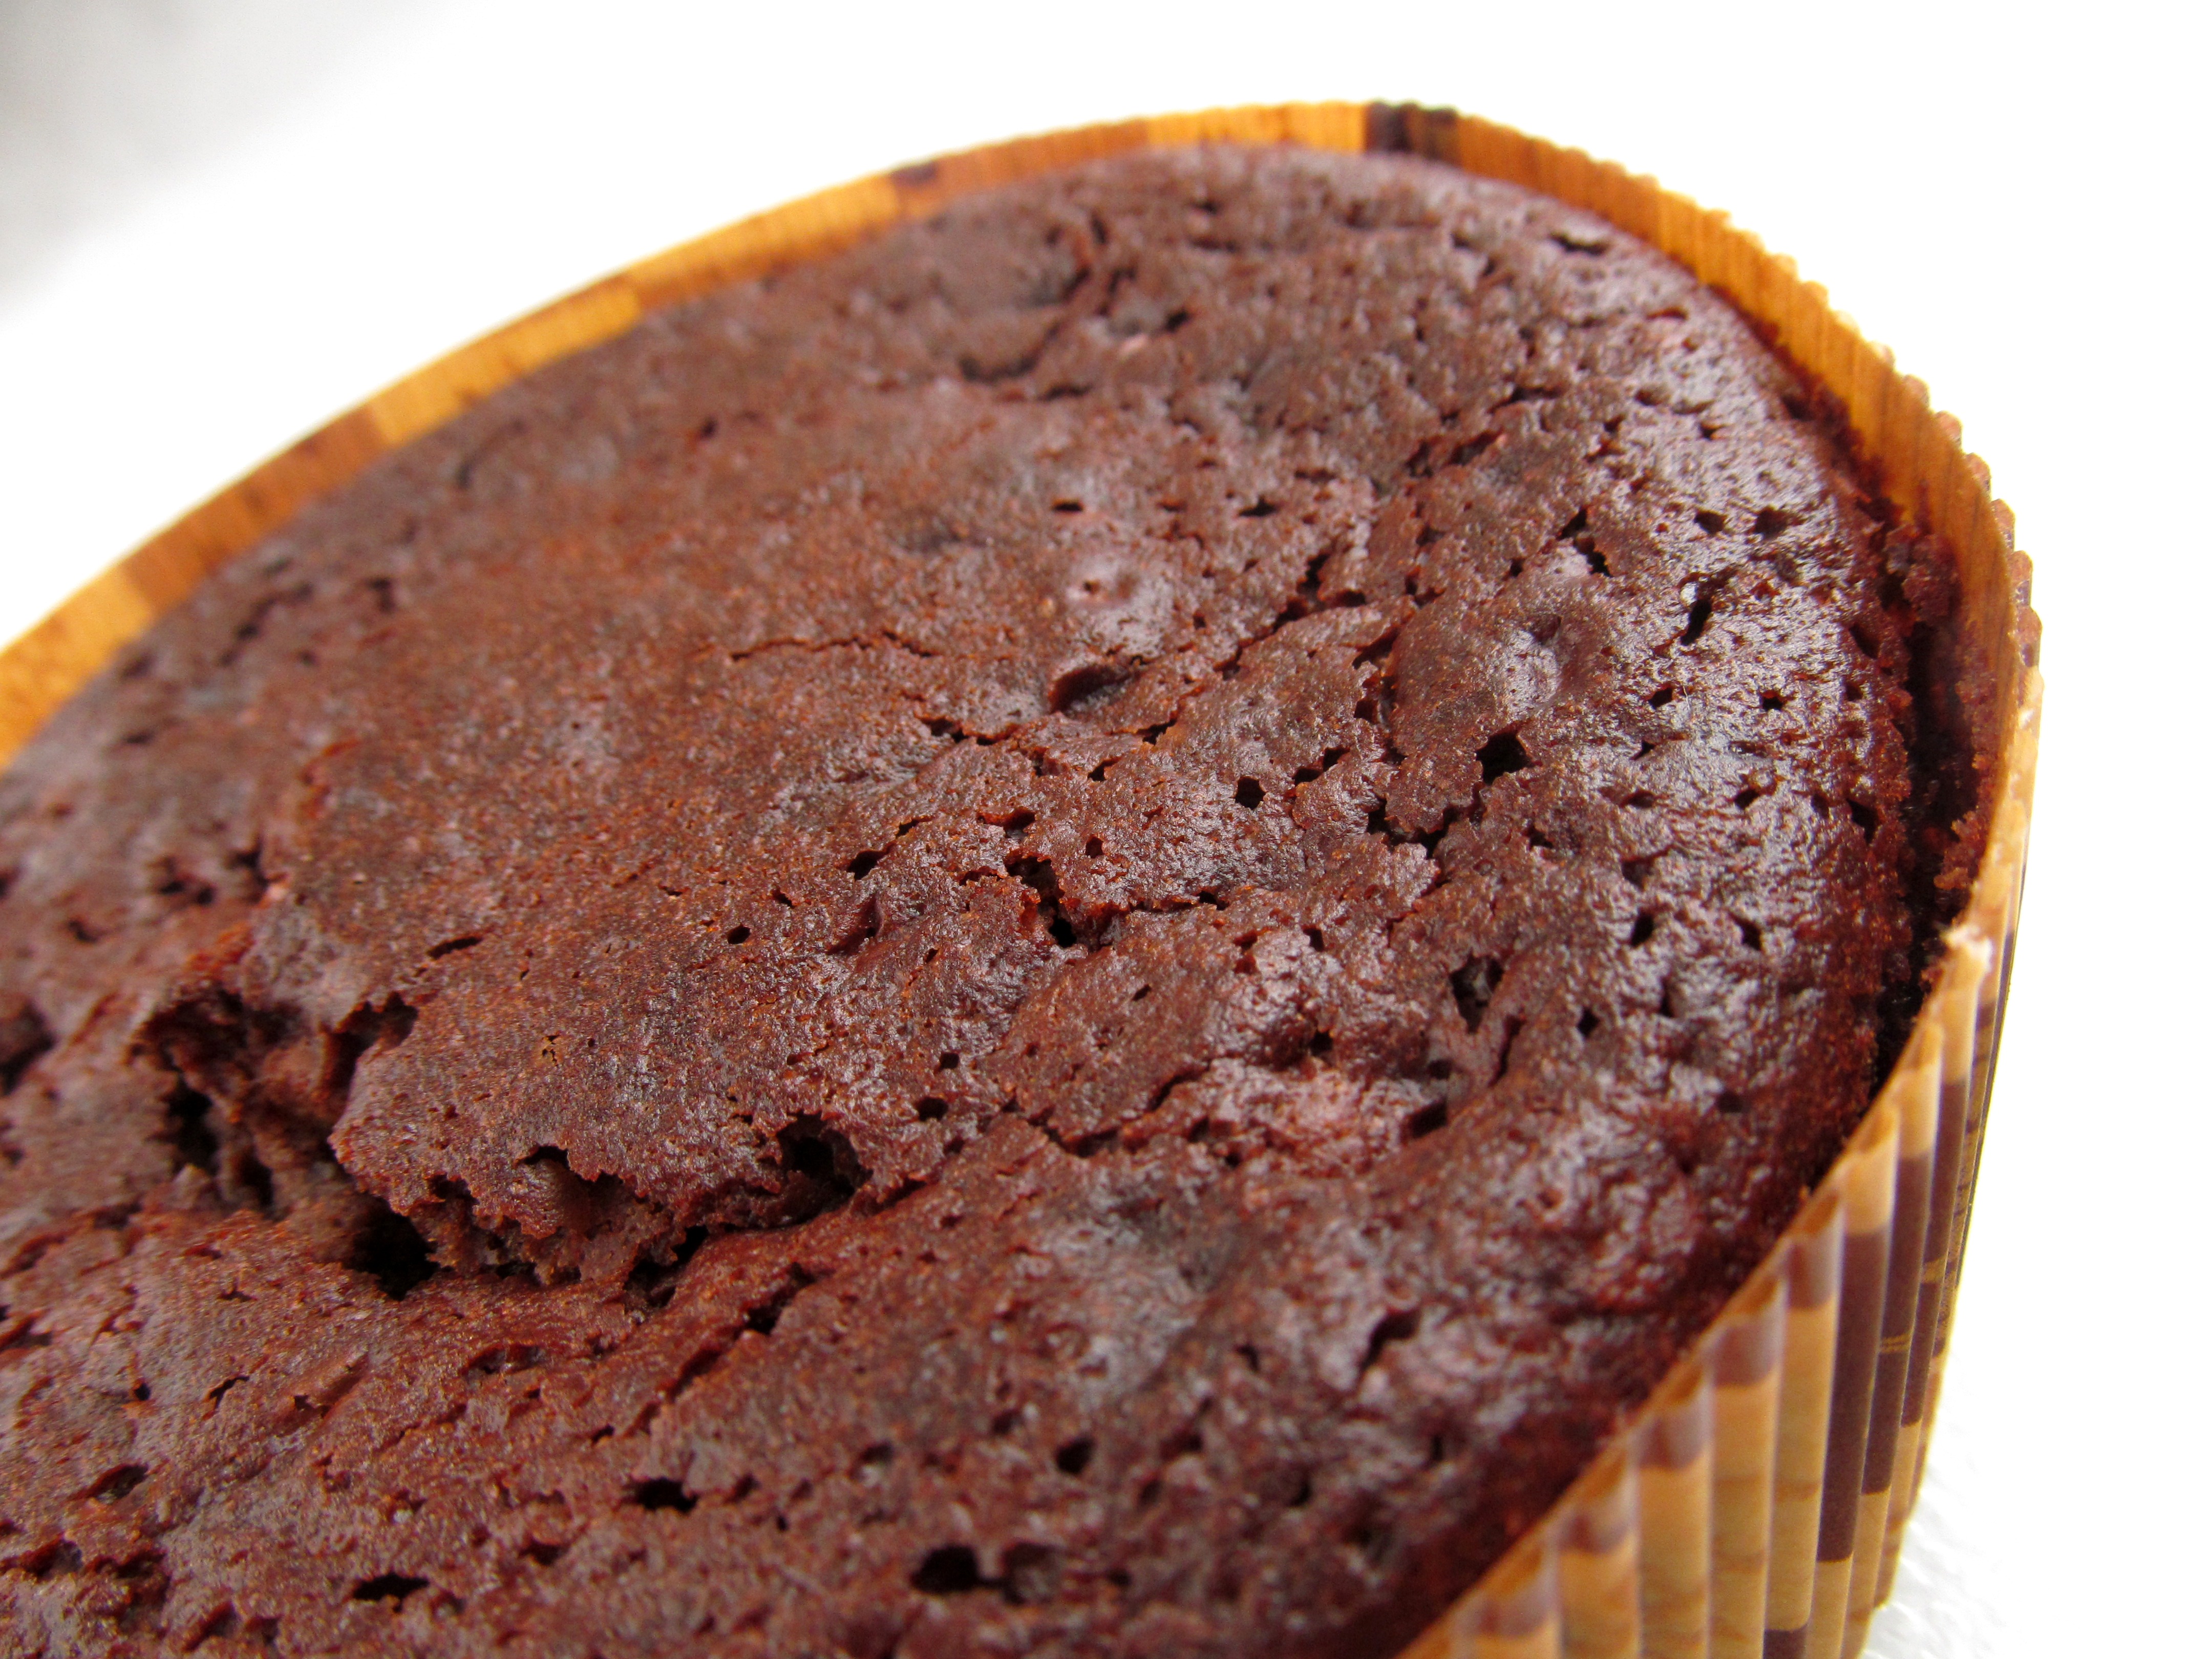
sweet, food, produce, brown, chocolate, dessert, cream, cake, chocolate cake, cocoa, beans, brownie, baked goods, suites, cacao, cocoa beans, chocolate truffle, chocolate brownie, sachertorte, flourless chocolate cake